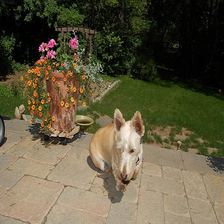
Species: dog
Breed: scottish terrier